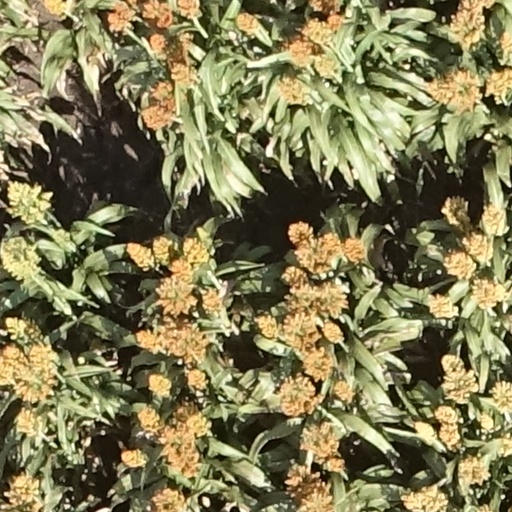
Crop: sorghum